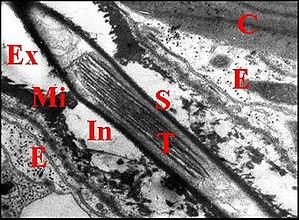
Corps tubulaire en coupe longitudinale avec ses microtubules et ses enveloppes vu au microscope électronique à transmission
Le pédicule ou pédicelle des araignées est une tige étroite membraneuse et flexible qui connecte leur céphalothorax à leur opisthosome.